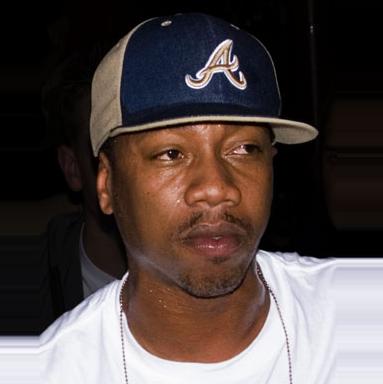
Age: 28